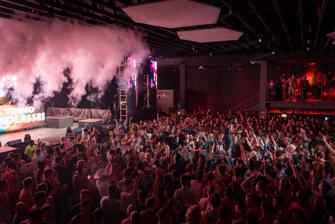
Building: Echostage
Country: United States of America
Year built: 2001
Echostage Echostage during a concert in 2022 Former names D.C. Tunnel Events Center (2001-09) D.C. Star (2009-12) Address 2135 Queens Chapel Rd NE Washington, D.C. 20018-3605 Location Langdon Coordinates < 38°55′08″N 76°58′19″W / 38.919°N 76.972°W / 38.919; -76.972 --> Owner Insomniac Events Operator Club Glow Capacity 3,000 Opened 2012 Tenants Club Glow (2012-present) Website Venue Website Building Building details General information Renovated 2012-13 Renovation cost $2.5 million Echostage is a music venue located in the Langdon neighborhood of Washington, D.C. Opened in 2012, the hybrid nightclub and concert hall has over 30,000 square feet of space with a maximum capacity of 3,000 guests. Upon opening, it was the largest nightlife concert venue in D.C. (a distinction it held until The Anthem opened in 2017). The club is a venue for EDM and other dance music with performances by bands, singers, and DJs, including Tiësto , Avicii , Subtronics , Calvin Harris , Sexyy Red , Hardwell , David Guetta , and others. Echostage also hosts events for local law enforcement. Events are managed by Club Glow , which subsequently opened Soundcheck in 2015, a smaller EDM venue located Downtown . The electronic music event promotion company Insomniac acquired Echostage in 2020, along with Club Glow and sister club Soundcheck. The venue was voted the number one club in the world in the 2021 DJ Magazine reader's poll, having been annually ranked in the poll's top ten since 2017. Recognition DJ Magazine Top 100 Clubs Year Position Notes Ref. 2013 38 New Entry 2014 19 — 2015 18 — 2016 13 — 2017 8 — 2018 4 — 2019 2 — 2020 3 — 2021 1 — 2022 2 — References